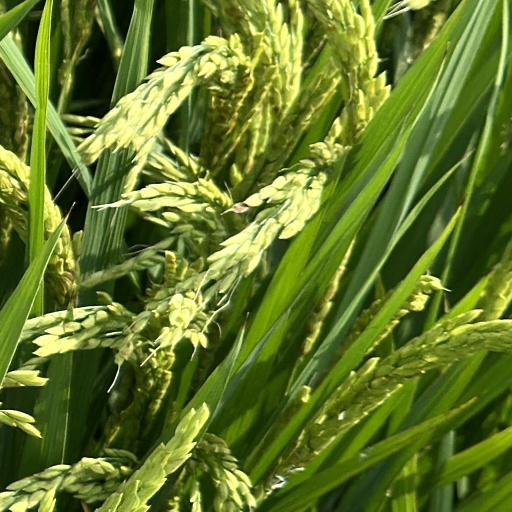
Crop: rice